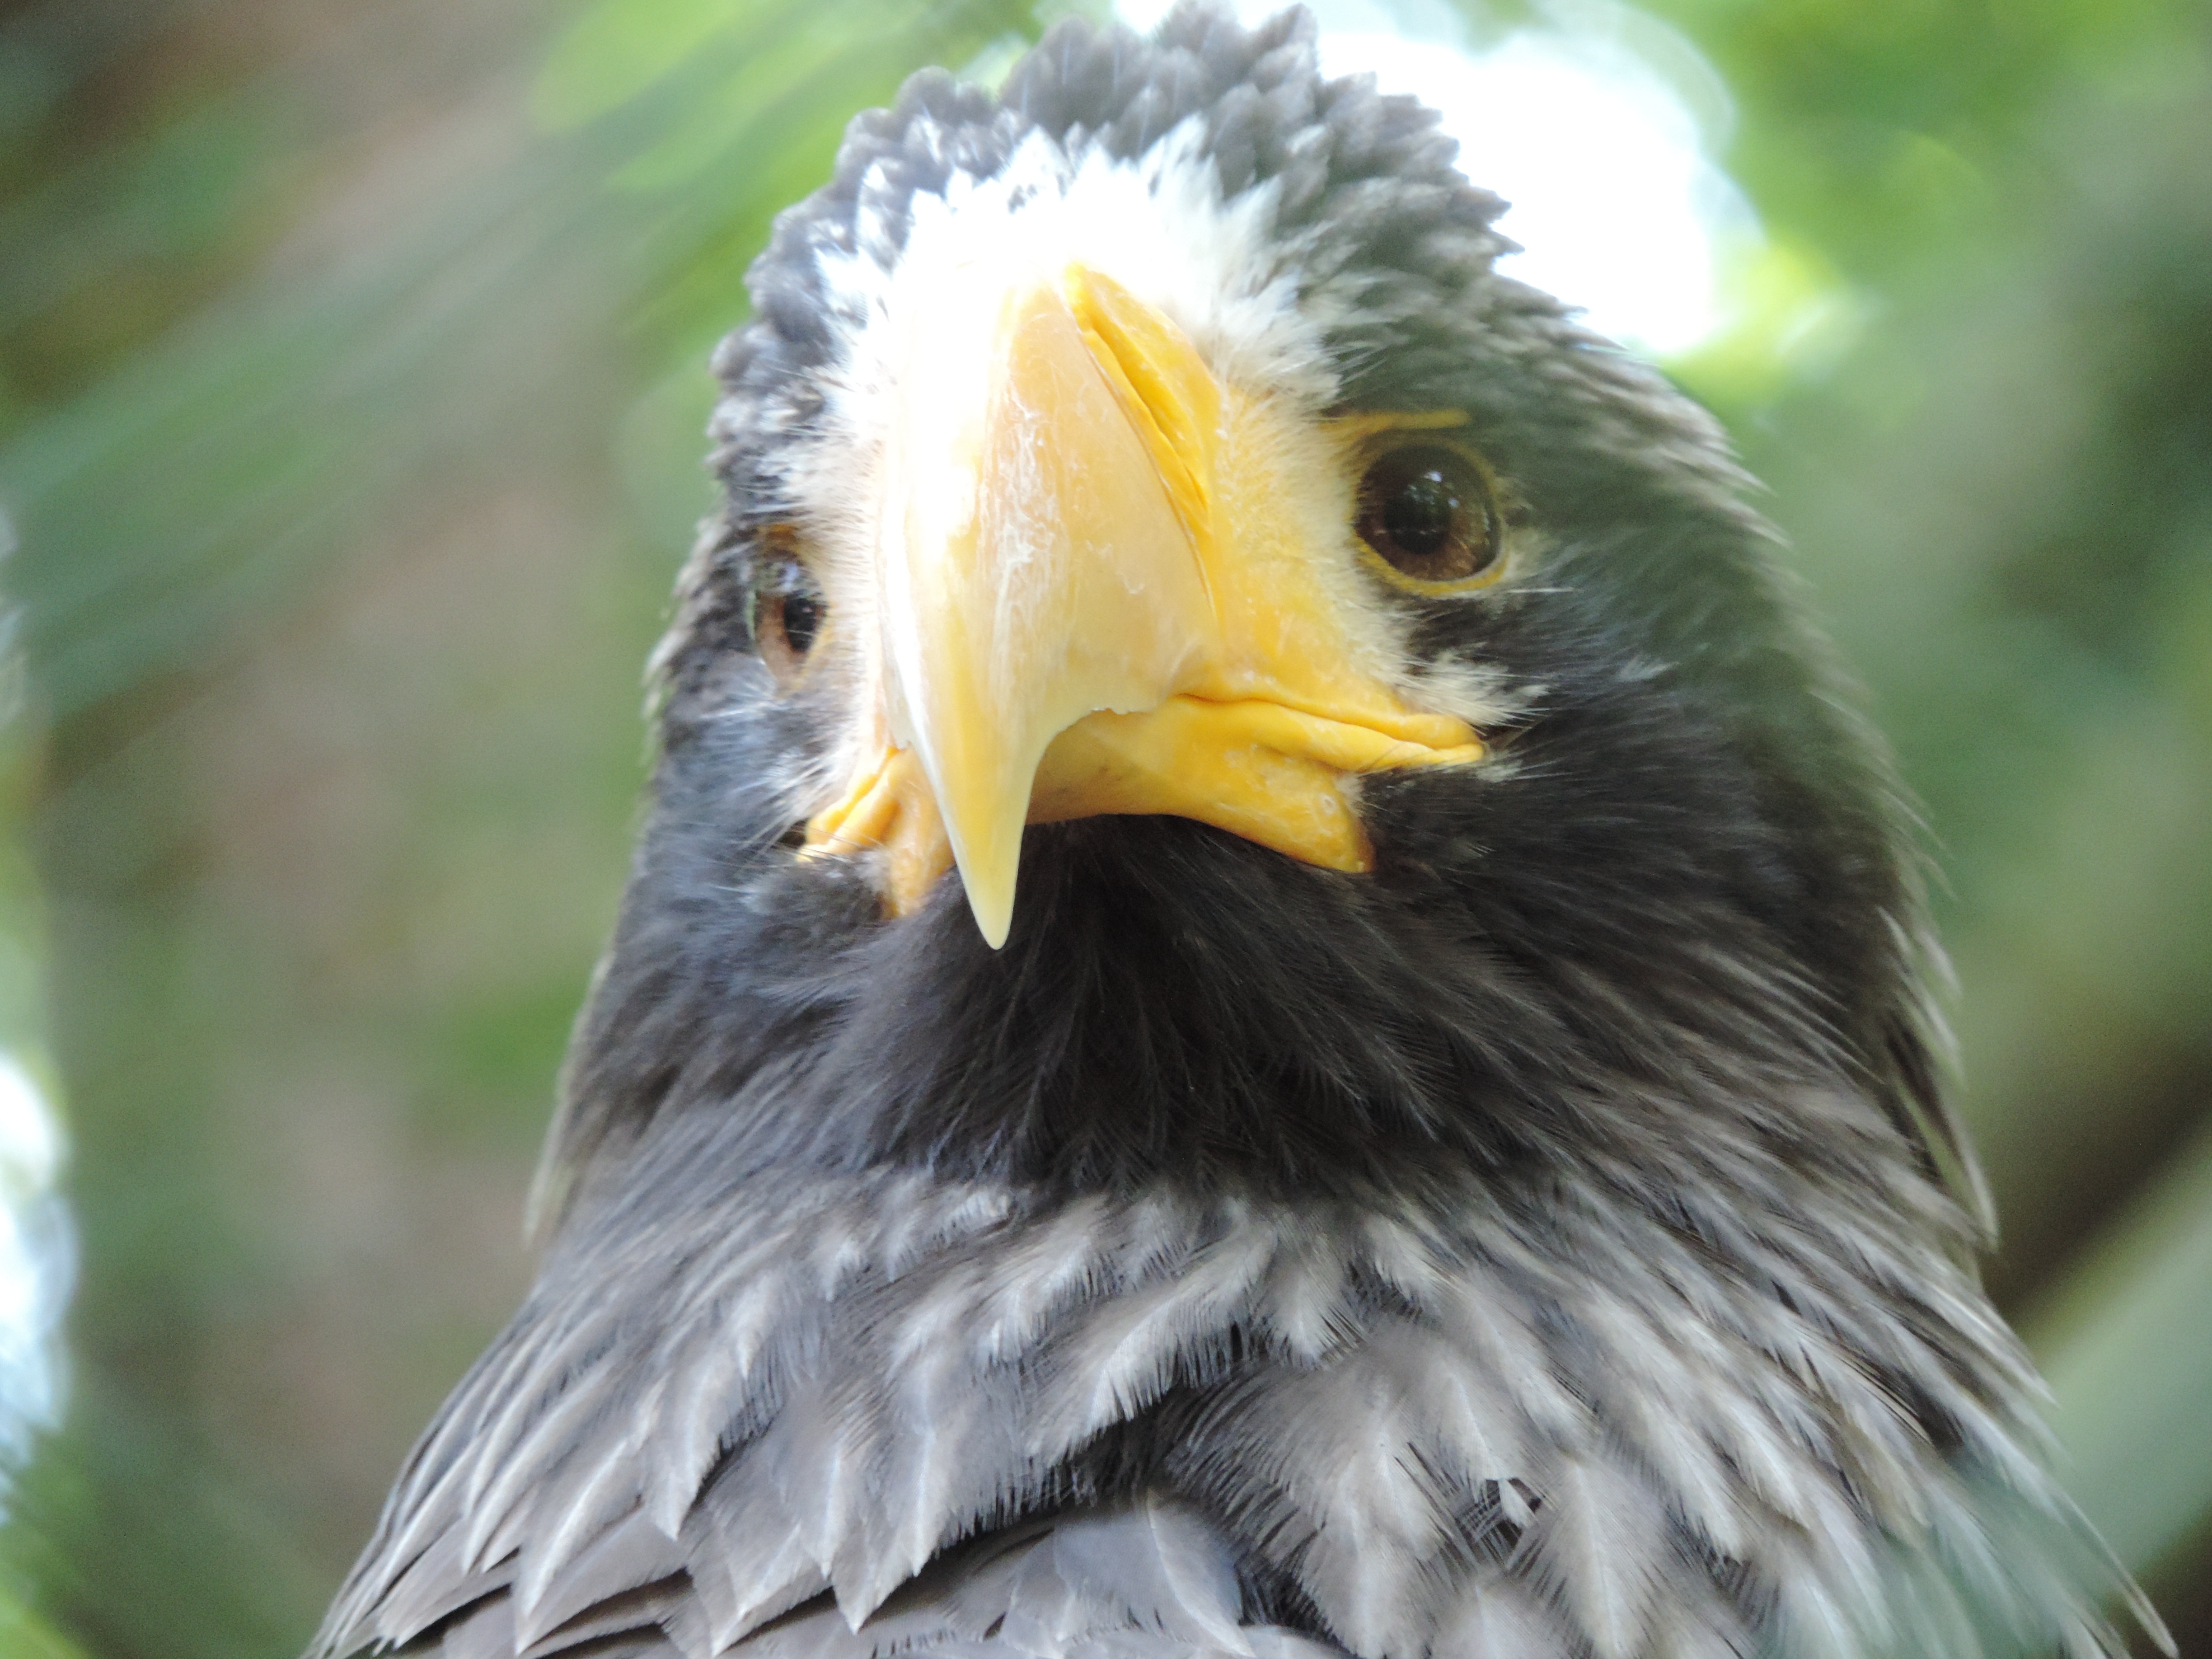
bird, wing, wildlife, zoo, beak, eagle, fauna, raptor, bird of prey, bald eagle, close up, vertebrate, adler, perching bird, accipitriformes